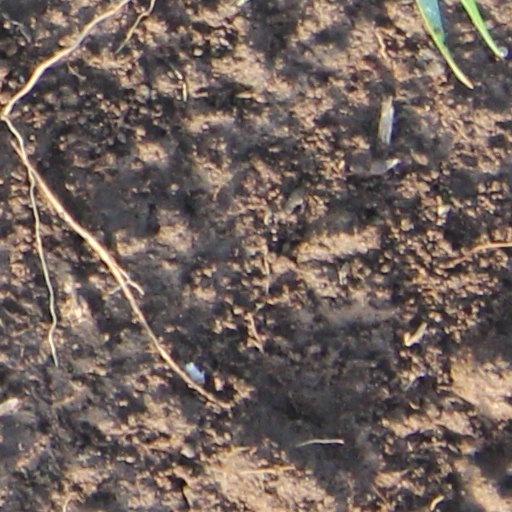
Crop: wheat